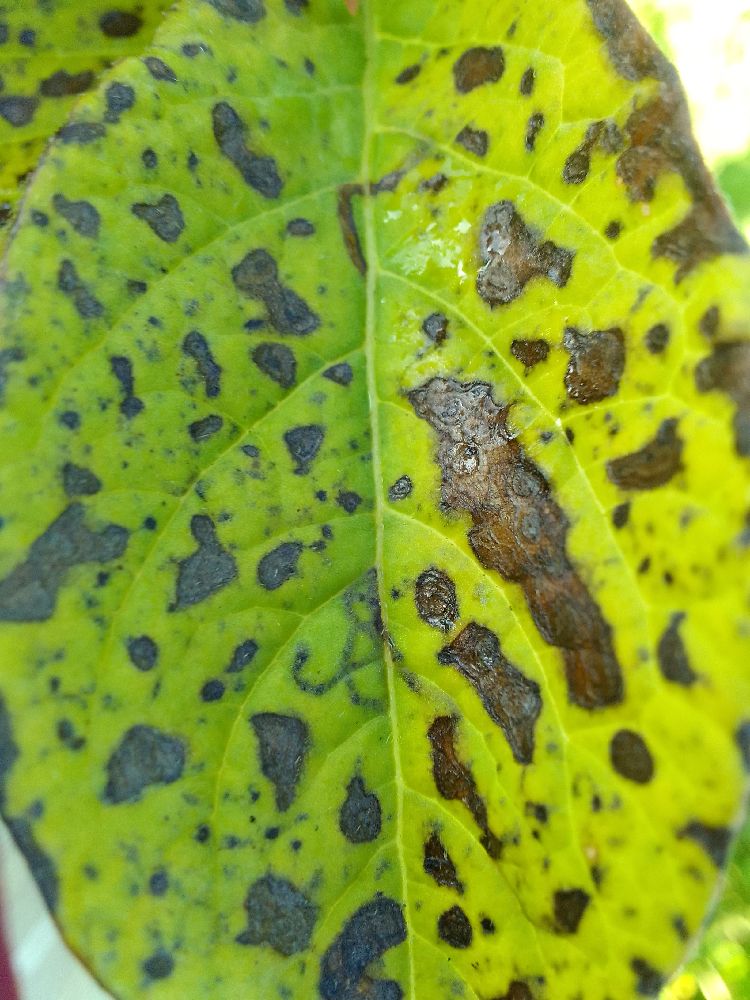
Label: Early blight